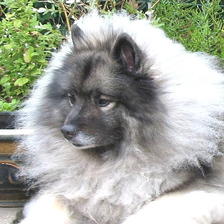
Species: dog
Breed: keeshond